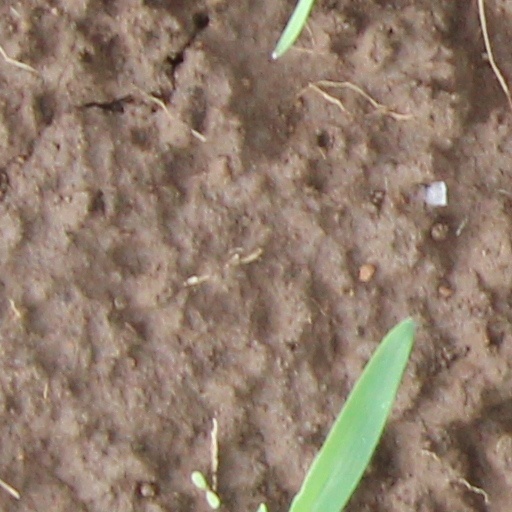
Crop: wheat